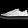
Label: Sneaker